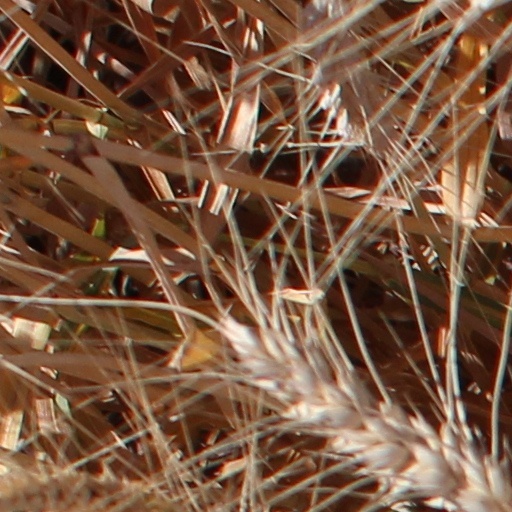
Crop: wheat